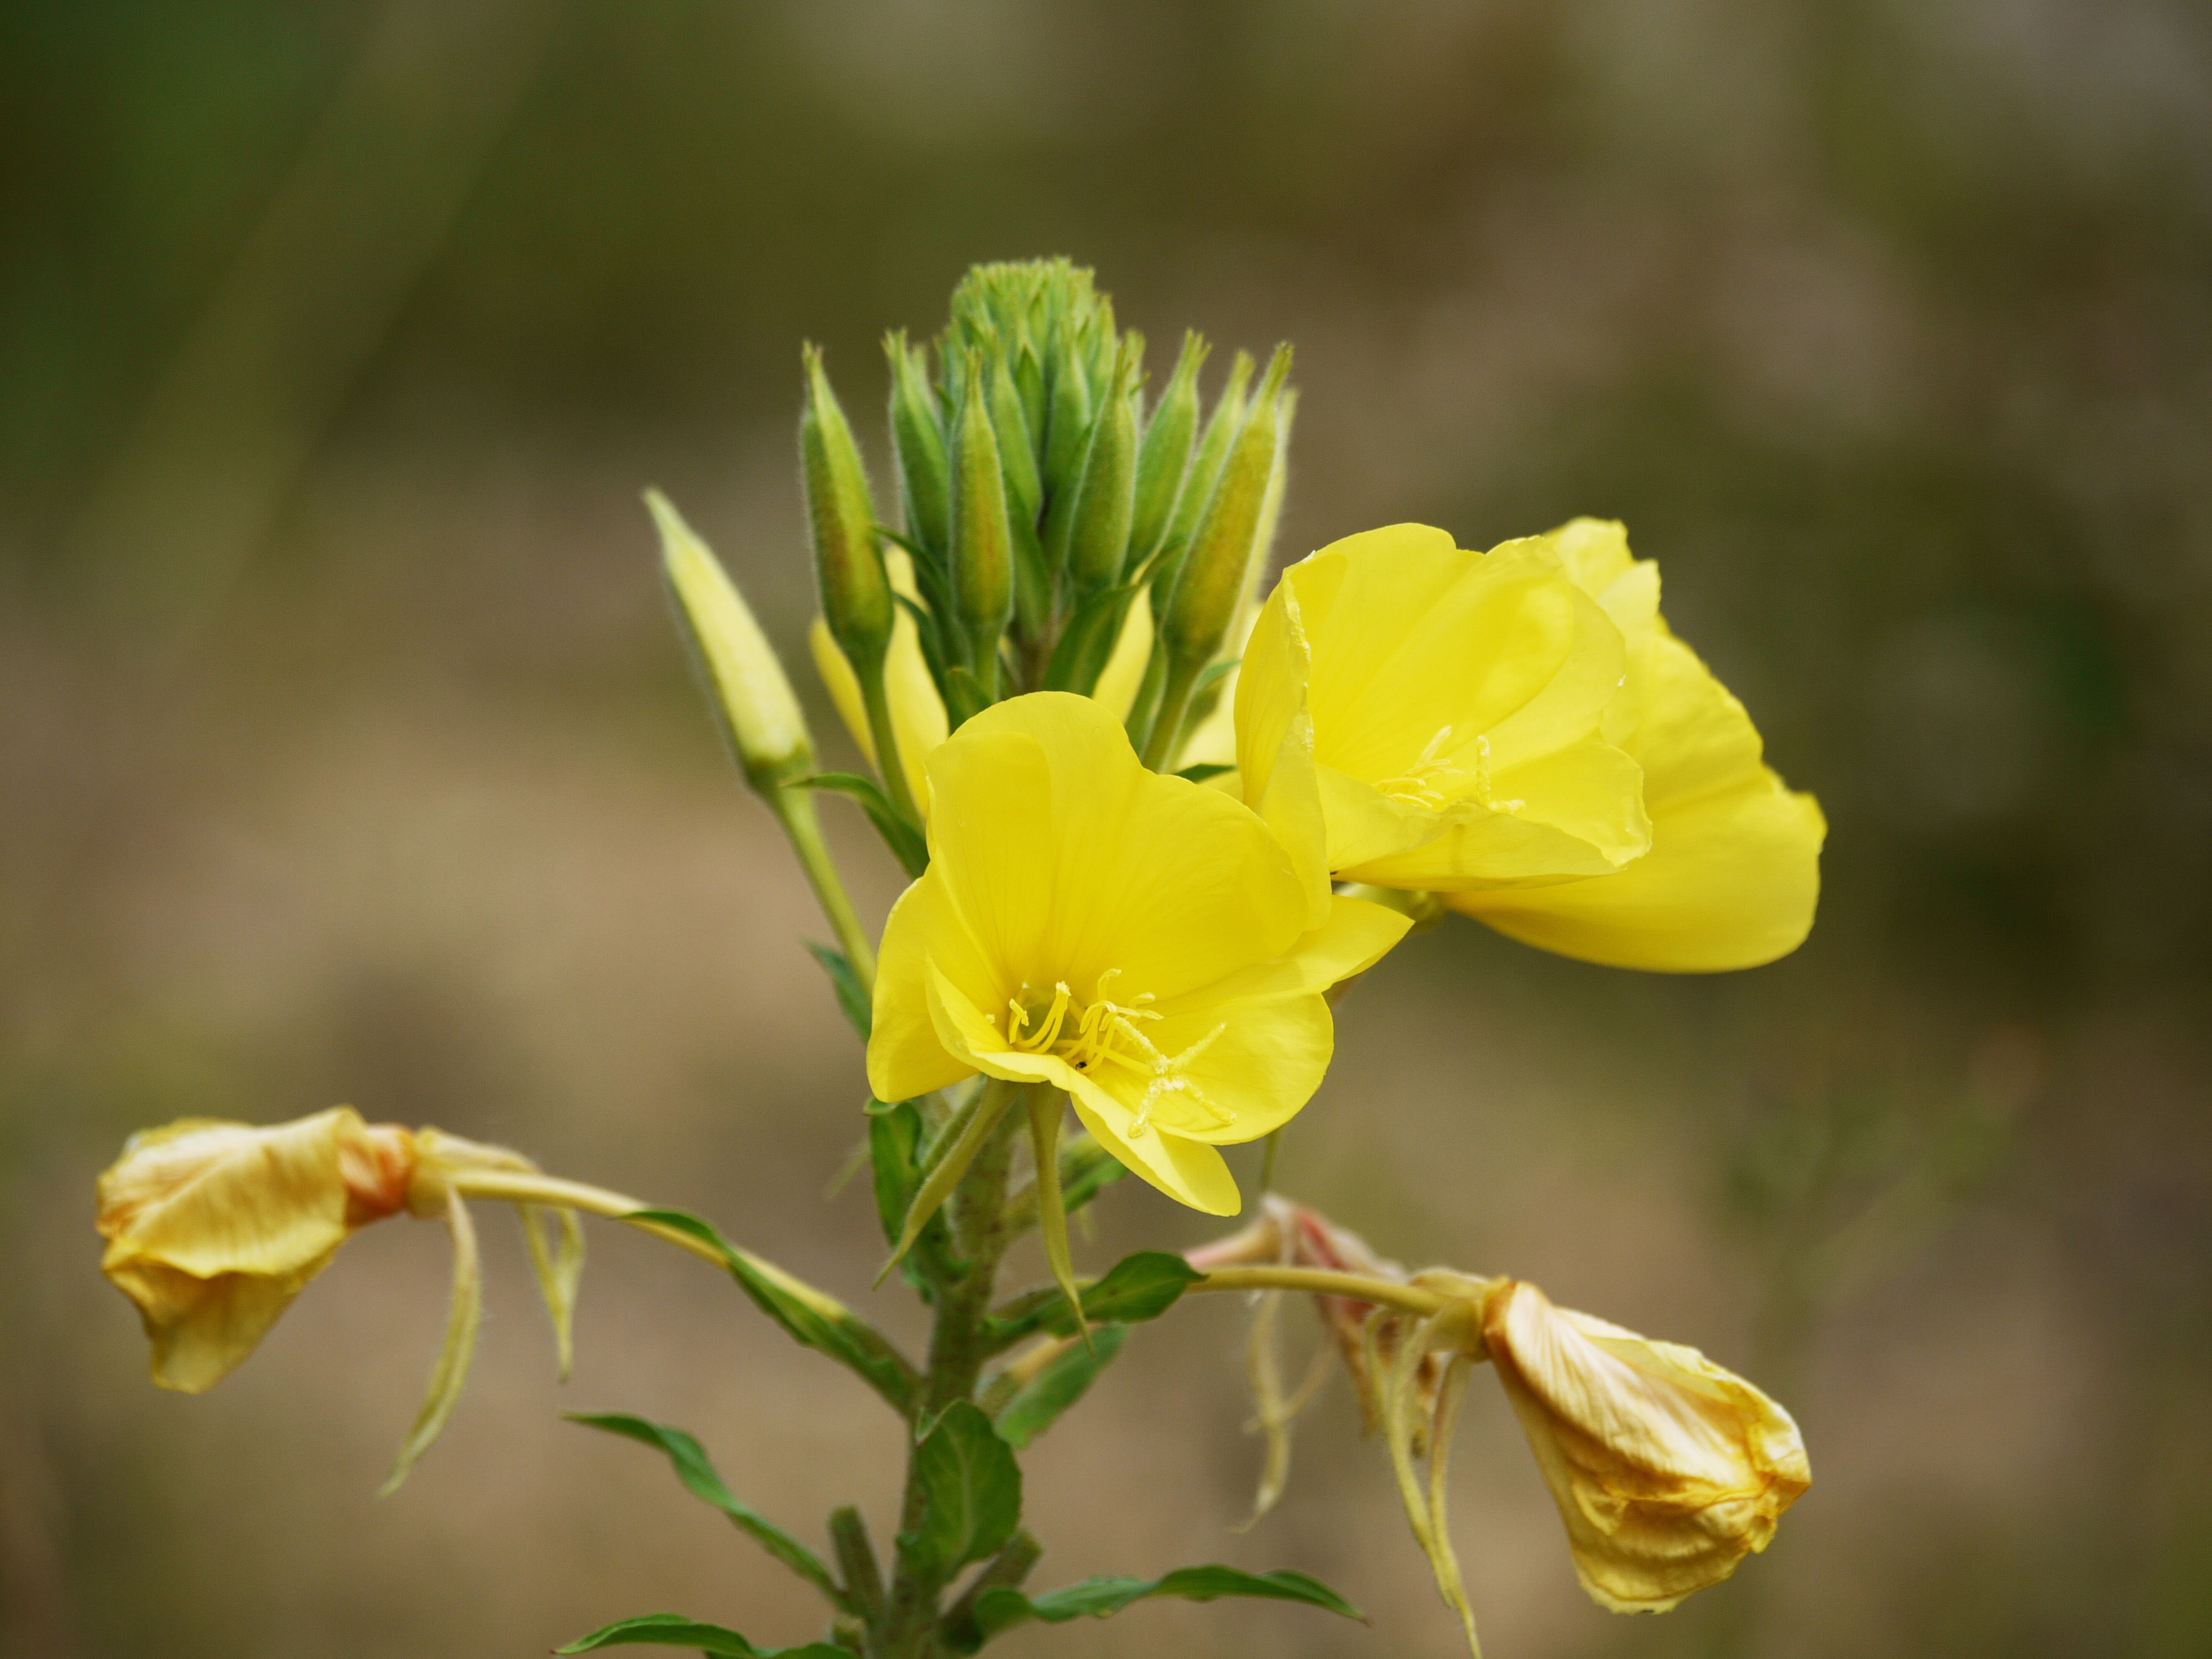
blossom, plant, flower, bloom, yellow, close, flora, stylus, wildflower, flowers, wild plant, pointed flower, bud, evening primrose, daylily, macro photography, summer flowers, scar, ovary, flowering plant, evening primrose greenhouse, pink evening primrose, common evening primrose, oenothera biennis, plant stem, land plant, large flowered evening primrose